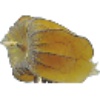
Label: physalis_with_husk